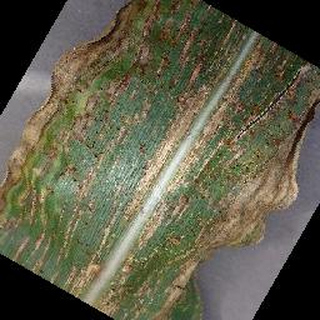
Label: corn_cercospora_leaf_spot